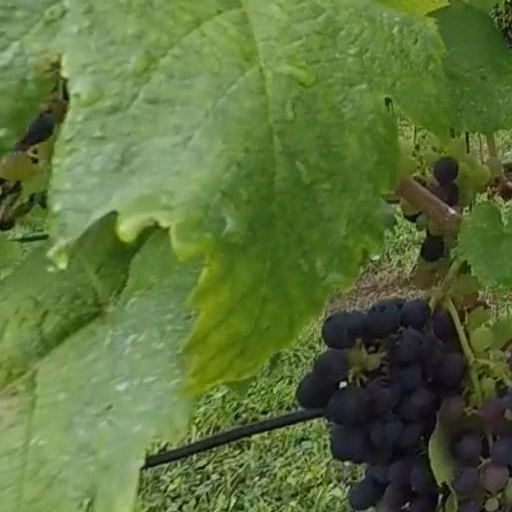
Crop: grape